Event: Nepal Earthquake
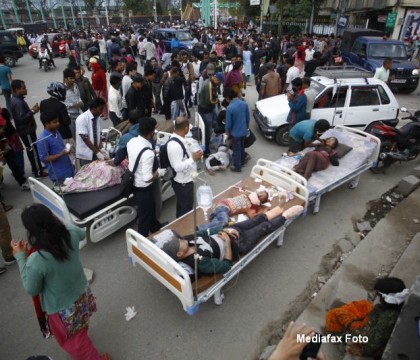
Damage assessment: damage